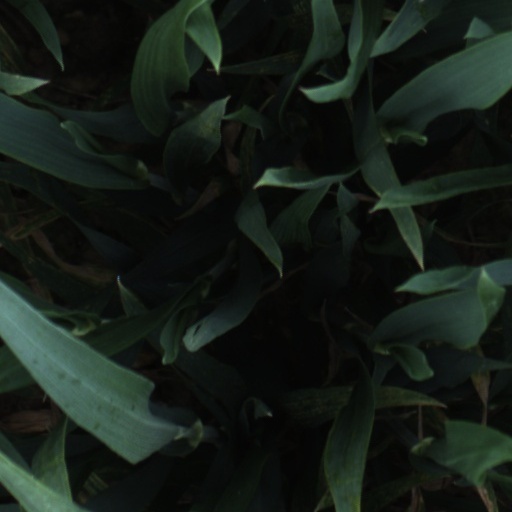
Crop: wheat